Valdemar Tofte

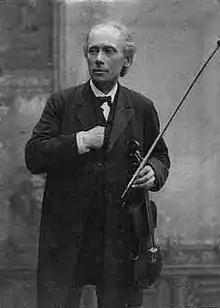

Lars Valdemar Tofte (21 October 1832 – 28 May 1907) was a Danish violinist who taught for a half century and trained over 300 of Denmark's violinists.